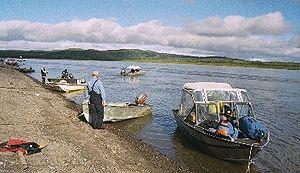
Le fleuve Kuskokwim est un fleuve de 1 110 km qui coule dans le sud-ouest de l'Alaska aux États-Unis dans la région de recensement de Bethel.
Aniak est une ville d’Alaska de 501 habitants. Aniak est située dans la province de Bettles.